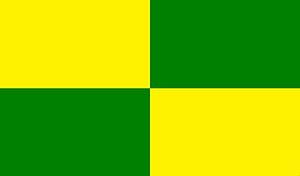
Cet article présente une liste des principales villes d'Équateur jusqu'en 2012.
Quinsaloma est un canton d'Équateur situé dans la province de Los Ríos.